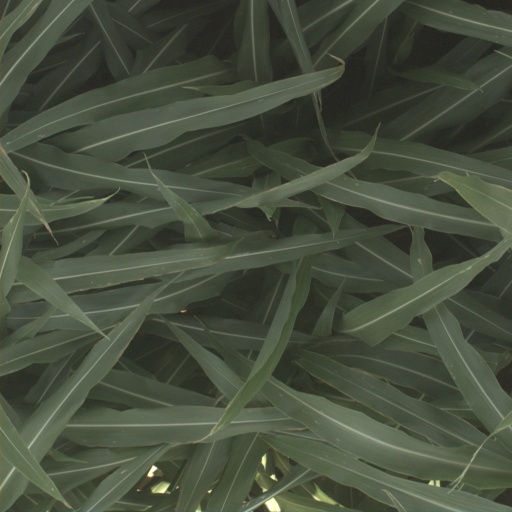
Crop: sorghum